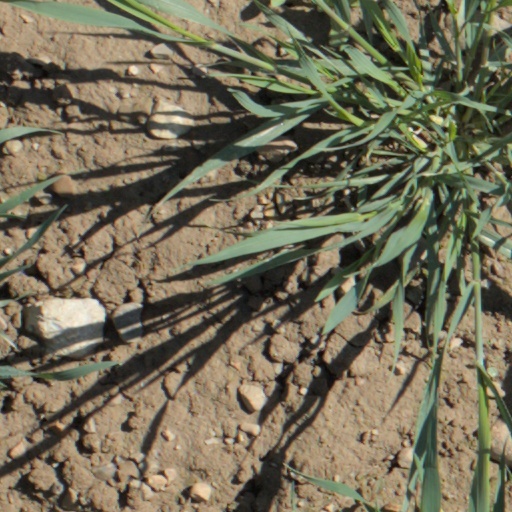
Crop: wheat